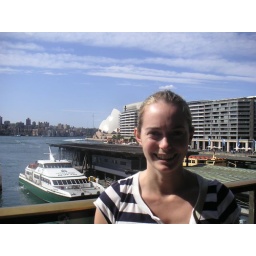
Sarah in front of a boat and a funny shaped building